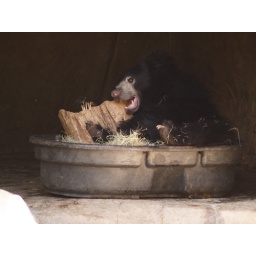
Just like figgy, sitting in the tub and chewing on something.